Robert J. Schwalb

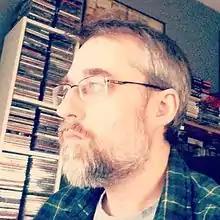
Robert Schwalb, 2015

Robert J. Schwalb is a writer in the role-playing game industry, and has worked as a game designer and developer for such games as "Dungeons & Dragons", "A Song of Ice and Fire Roleplaying", "Warhammer Fantasy Roleplay", "Shadow of the Demon Lord", and many other RPG supplements.